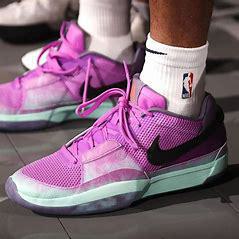
Brand: Nike
Model: 1